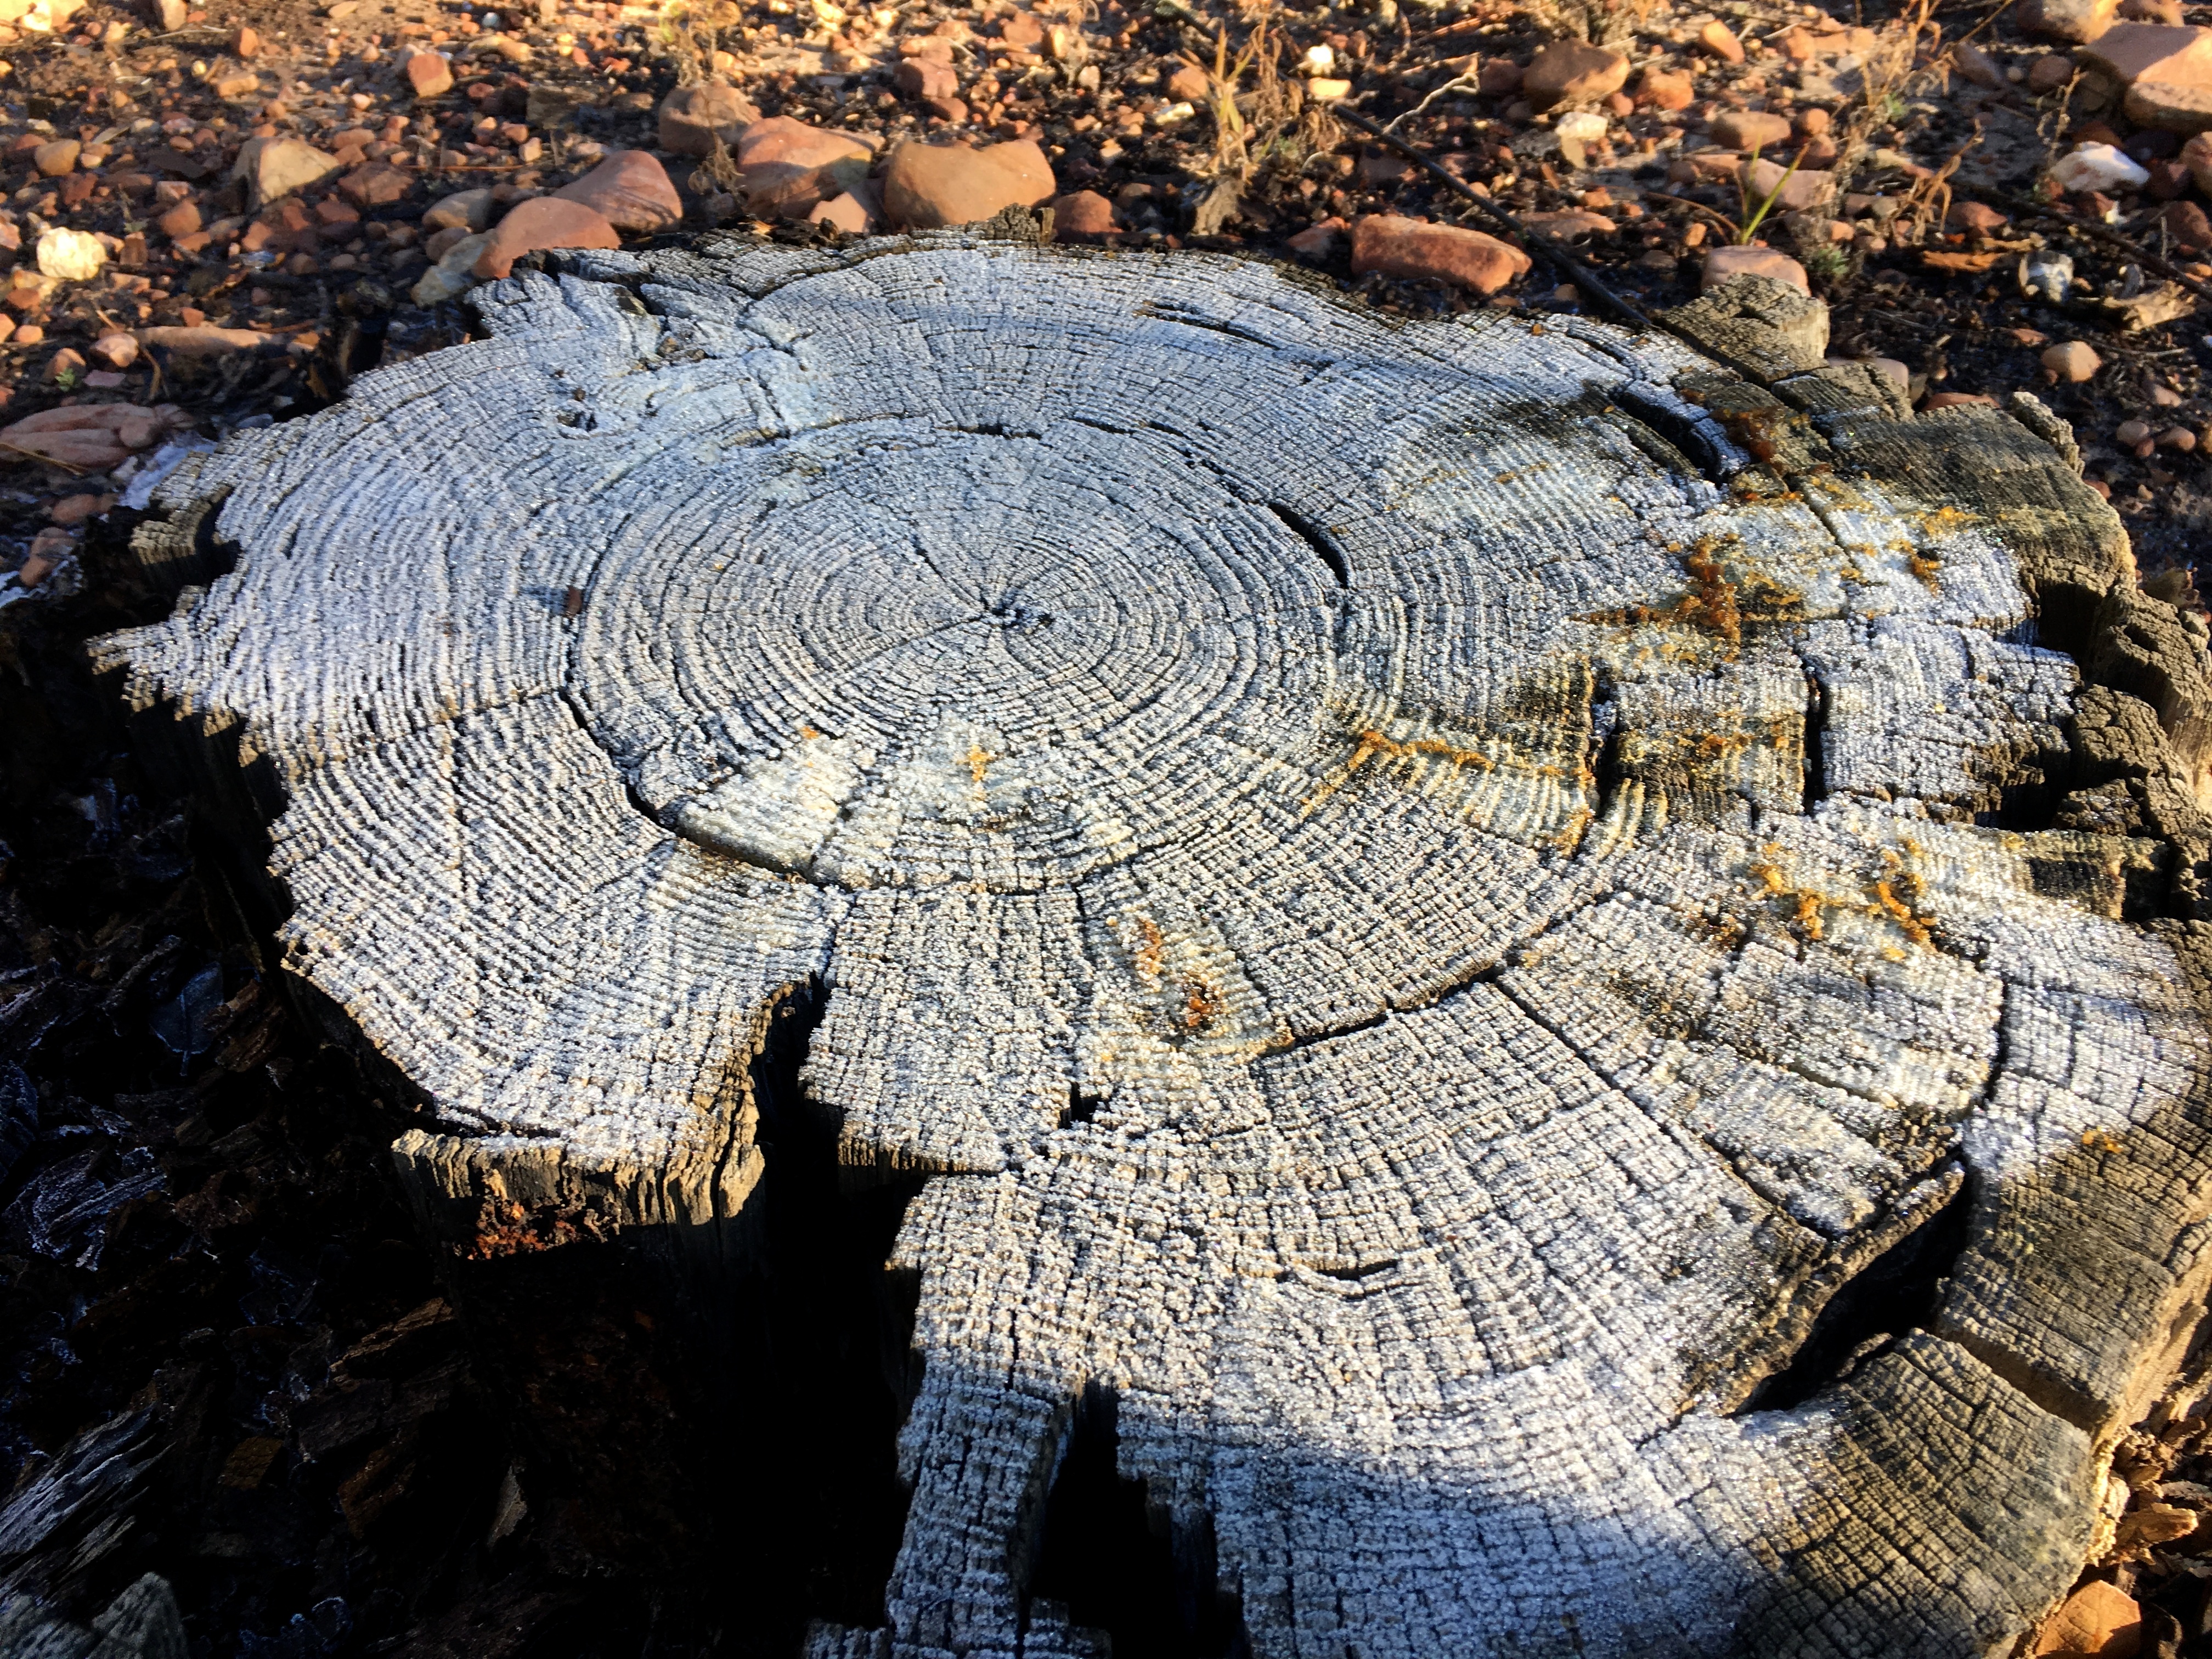
tree, rock, leaf, frost, trunk, soil, art, geology